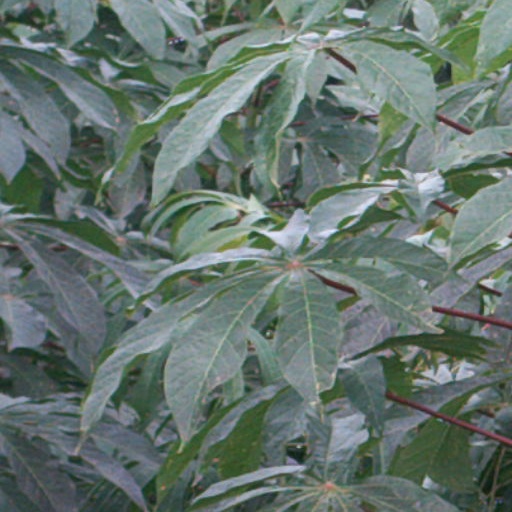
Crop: cassava